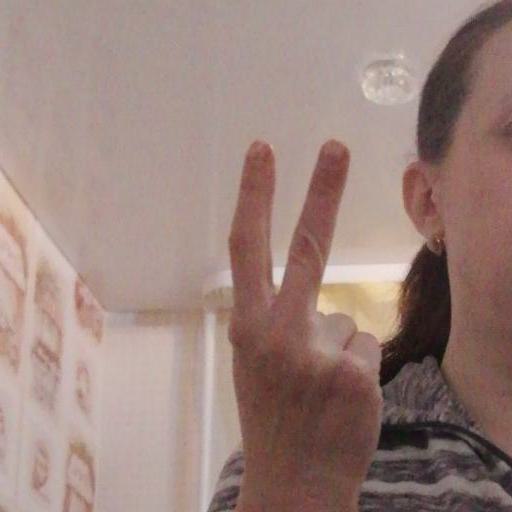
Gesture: peace_inverted